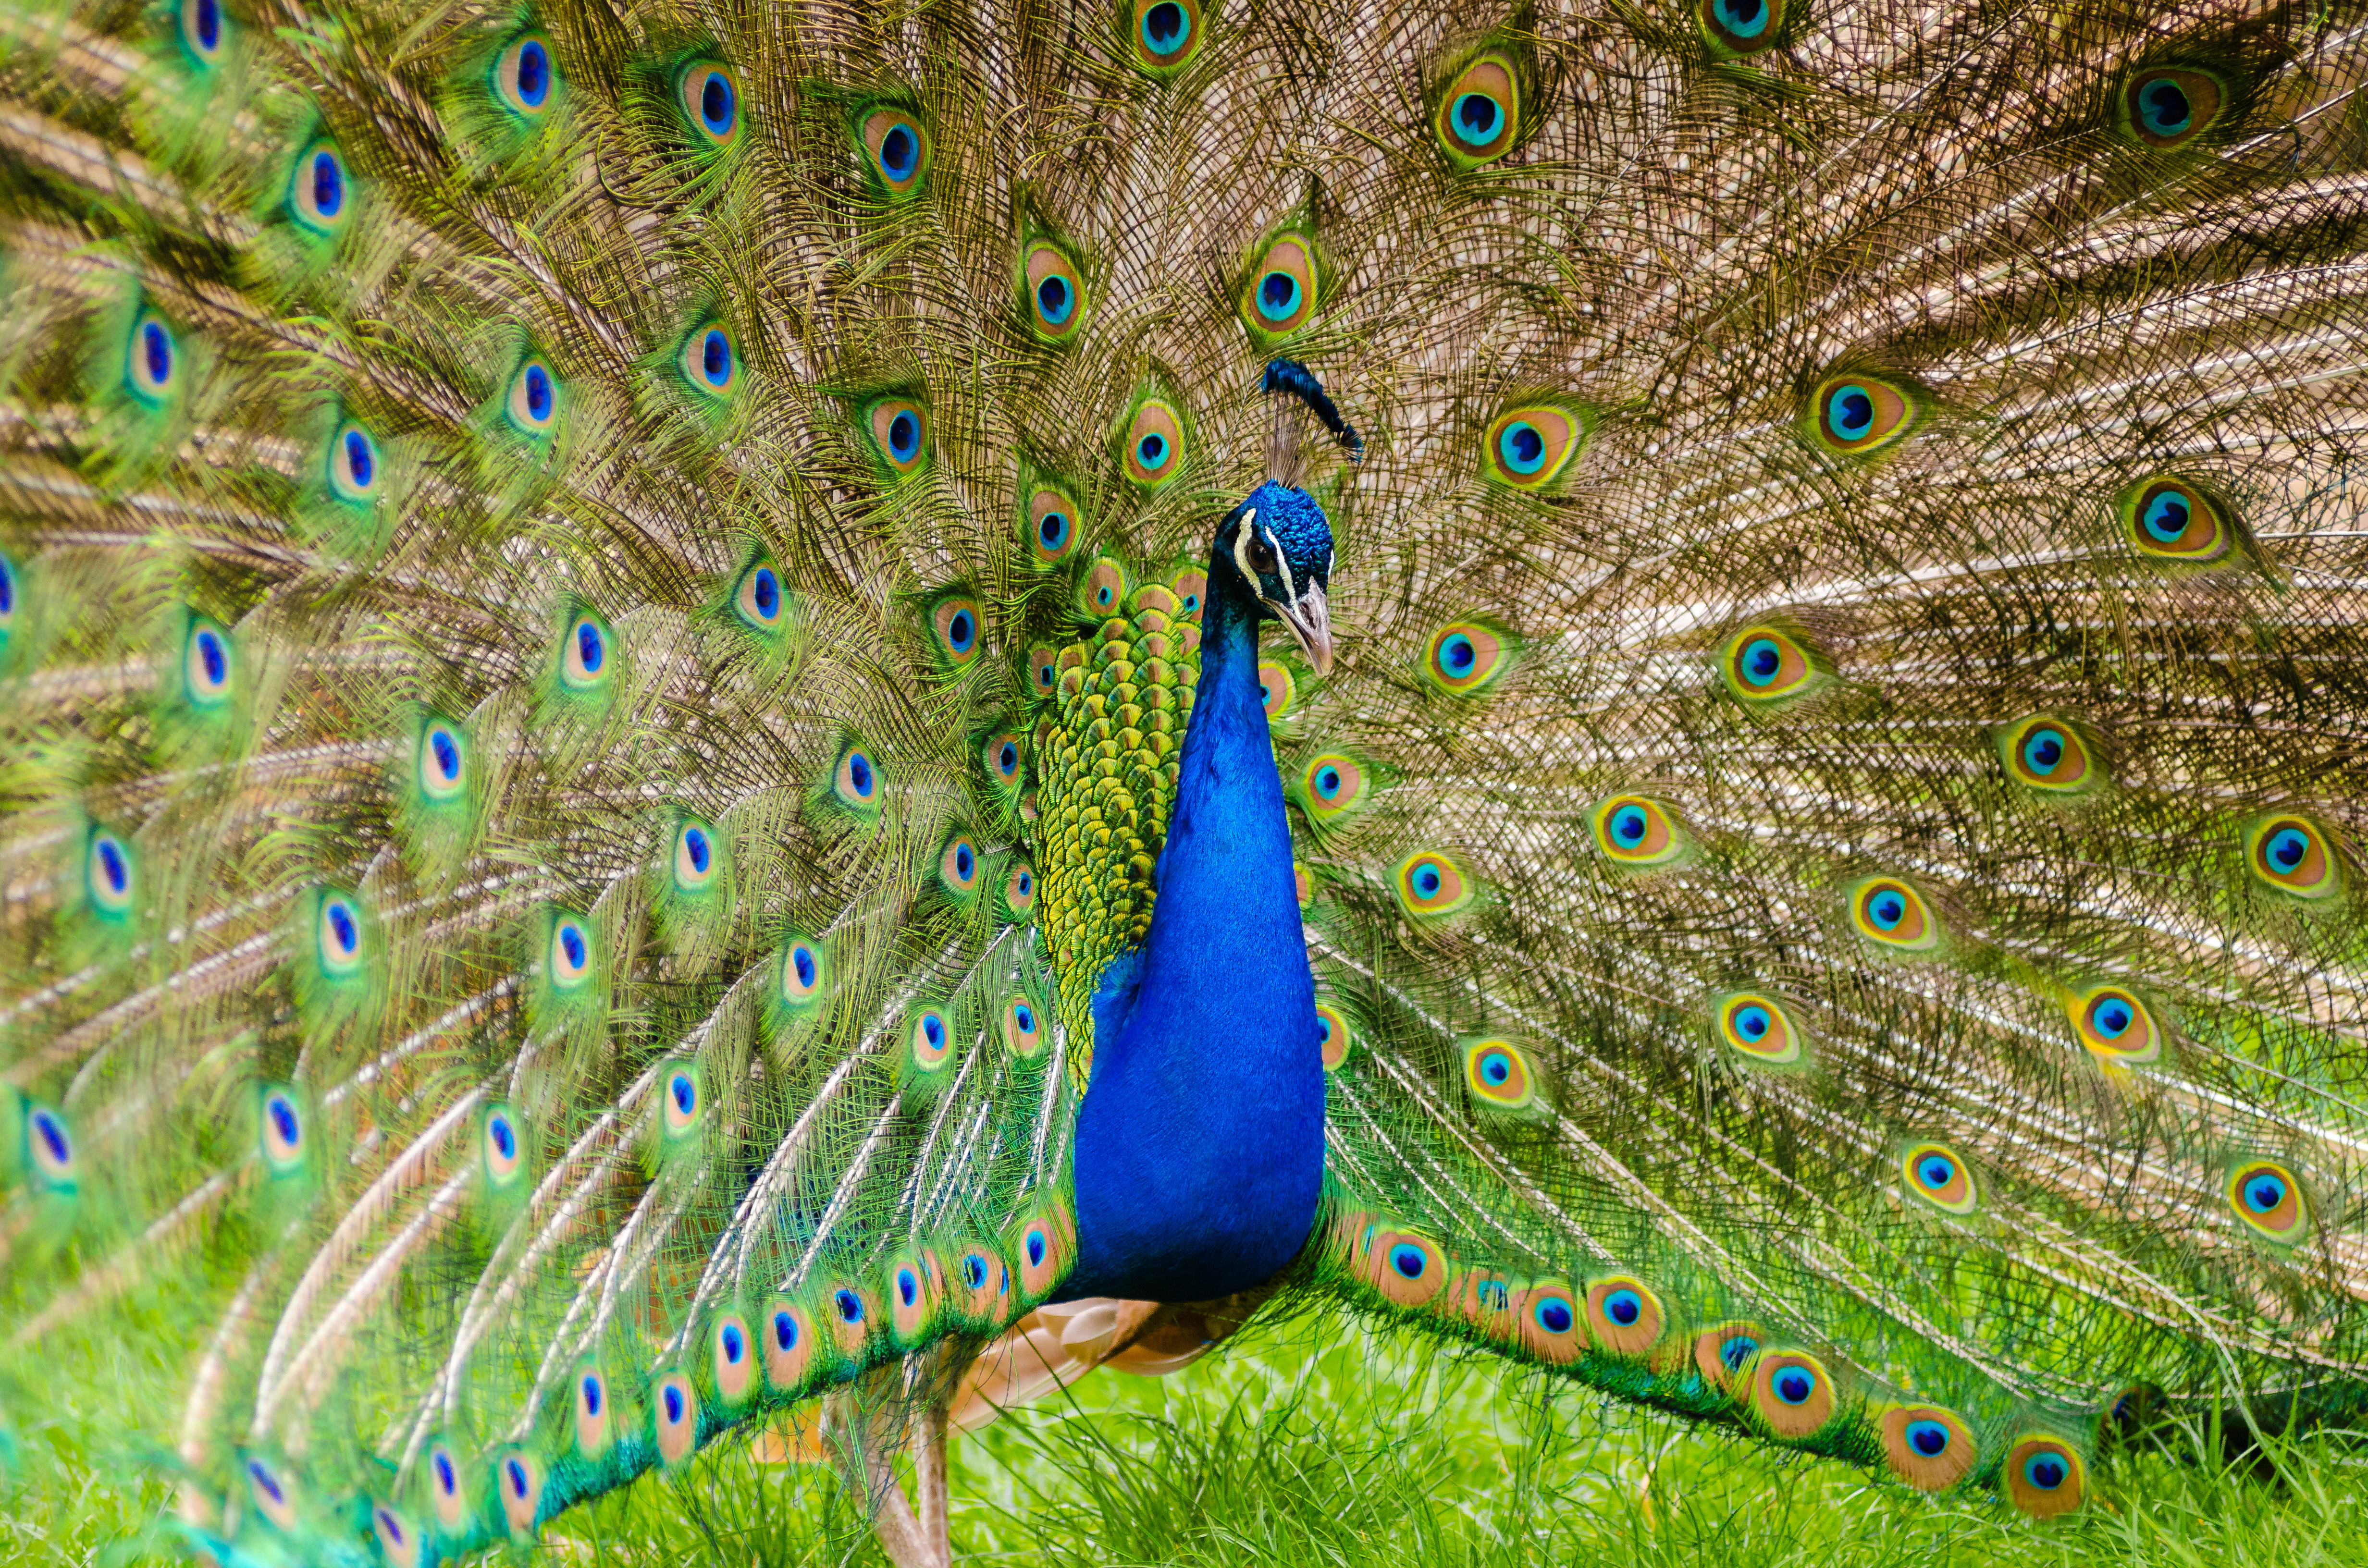
bird, wing, wildlife, green, fauna, peacock, galliformes, vertebrate, peafowl, phasianidae